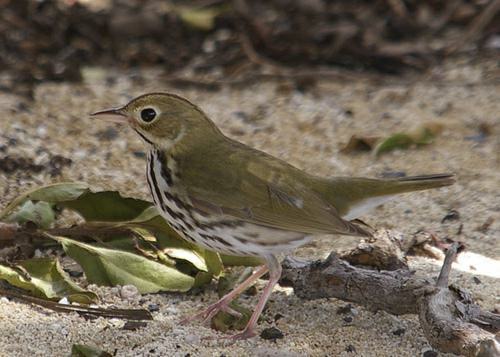
A photo of a ovenbird